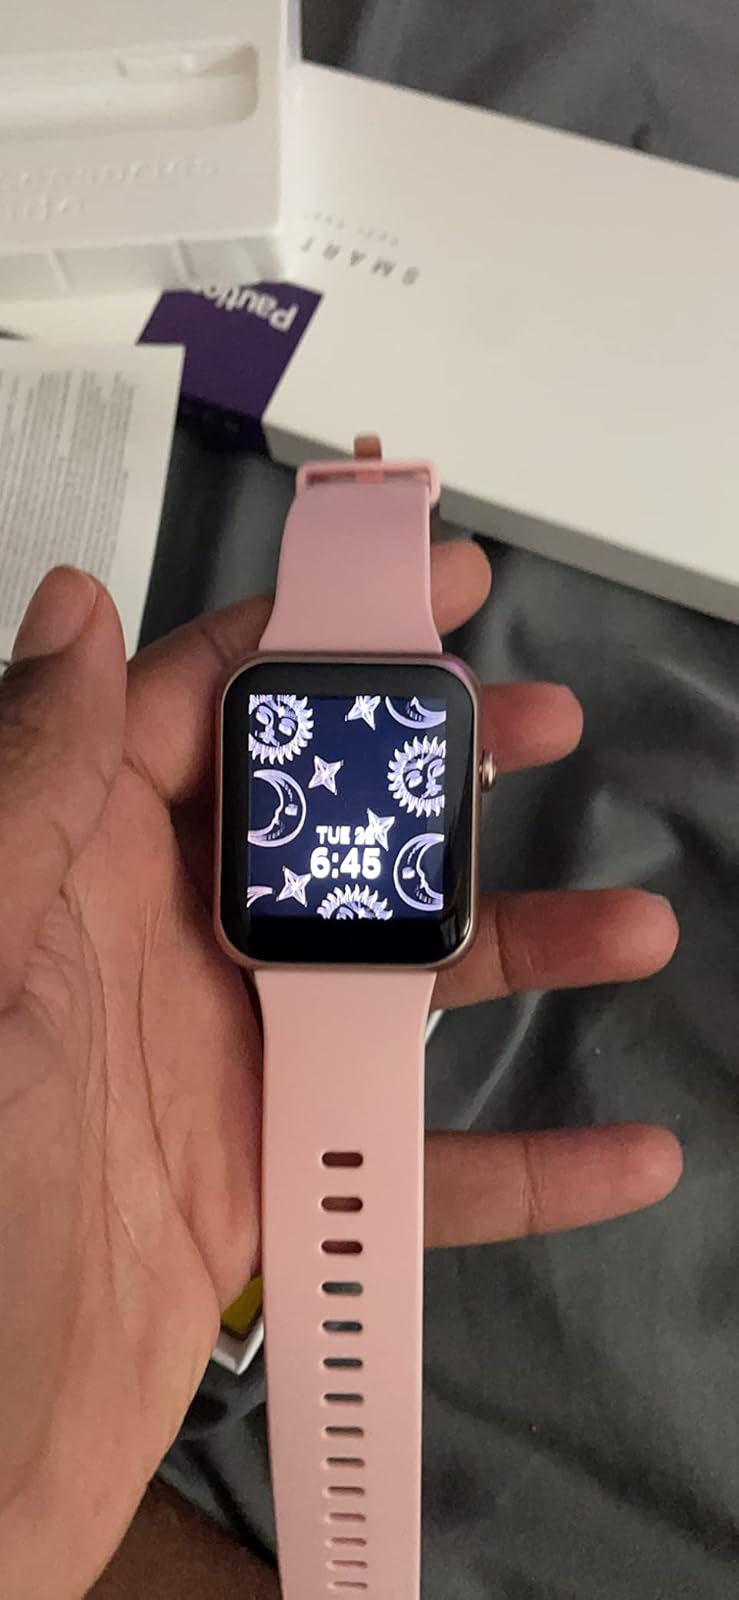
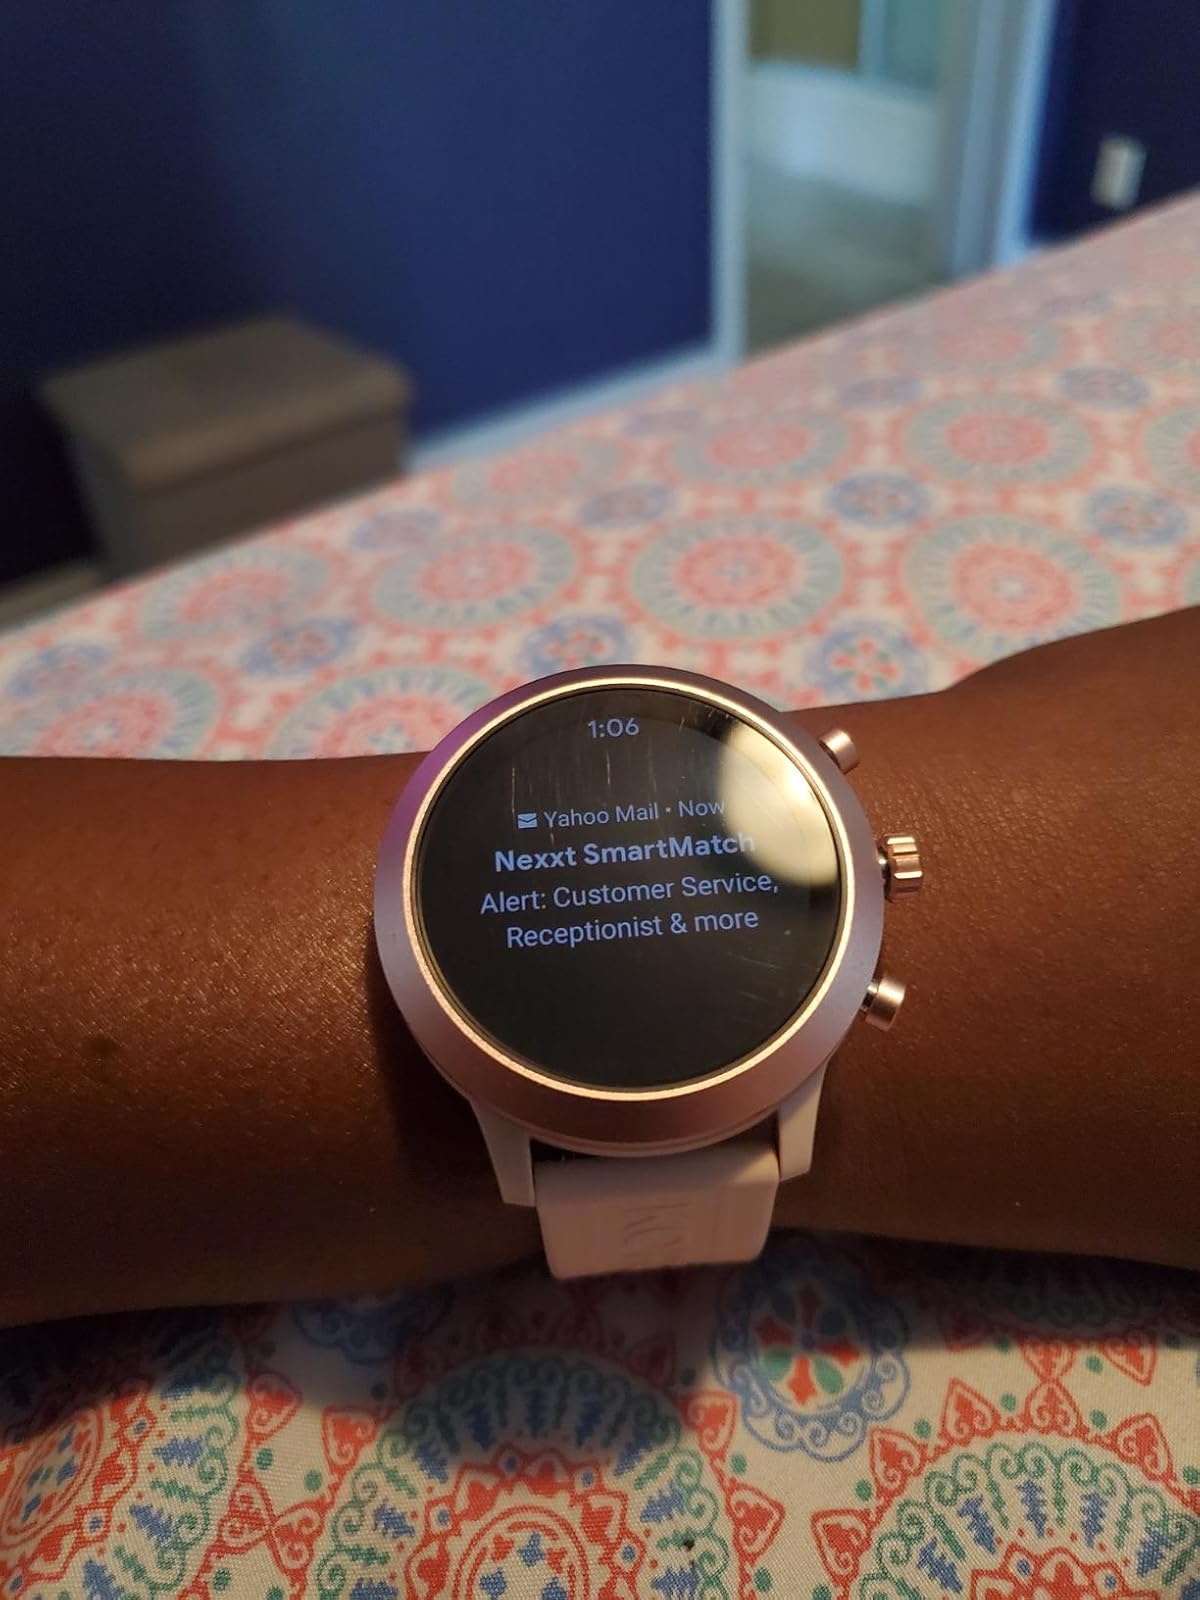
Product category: smartwatch
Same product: no